Hieronymus Weickmann

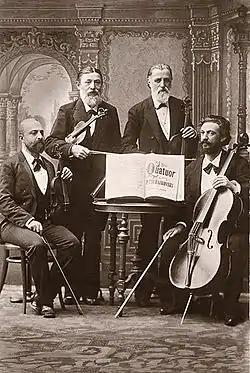
The String Quartet of the Russian Musical Society of Saint Petersburg in the 1880s; (left to right) Leopold Auer, Johann Wilhelm Zacharias Pickel, Hieronymus Weickmann, Aleksandr Verzhbilovich

Hieronymus Weickmann (26 February 1825 in Nuremberg – 26 April 1895 in Nuremberg) was an Imperial Russian viola player, composer and music educator of German descent.